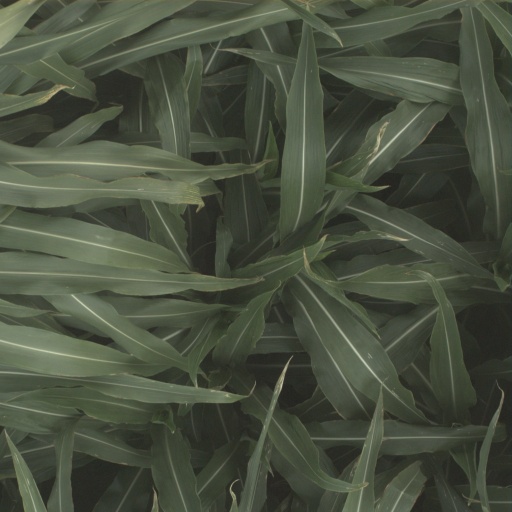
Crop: sorghum